Gateway, Inc.

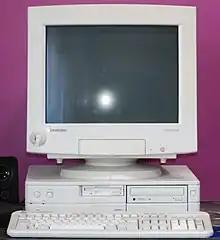
A pizza-box form-factor desktop computer manufactured by Gateway, circa mid-1990s

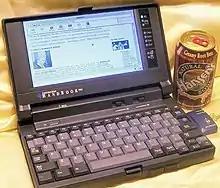
Gateway HandBook, subnotebook computer manufactured beginning in 1992

Gateway was founded as the TIPC Network by Ted Waitt and Mike Hammond in September 1985. Ted Waitt was the company's principal founder; he was later joined by his older brother Norman Waitt, Jr. Before founding the company, Ted Waitt lived on his family's cattle farm in Sioux City, Iowa. He had dropped out of two different colleges to work on the farm before landing a job at a computer store in Des Moines, Iowa. After nine months of experience gained on the job, Ted had the idea to start his own computer reselling company that would allow him to sell to niche customers who needed systems in between the lower- and upper-ends of the personal computer market, whose systems were either too limited in terms of speed and memory or too expensive with seldom-used higher-end features. Ted also found that educated salespeople could successfully sell computers to customers completely over the telephone, impressing on him the idea that he could eliminate overhead by having a robust remote salesforce and impressive catalog.